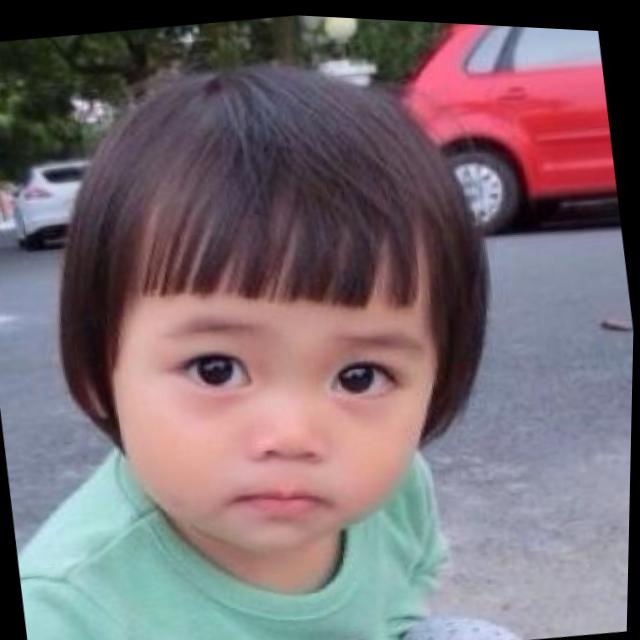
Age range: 0-12